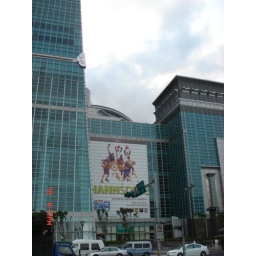
The shopping mall leans against the office building ..jpg